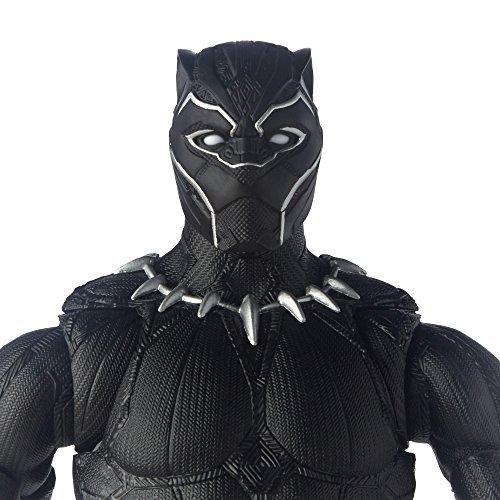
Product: Marvel Black Panther Legends Series Black Panther, 12-inch - E1199
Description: Premium 12-inch scale Legends Series Black Panther figure.
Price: $32.99
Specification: ProductDimensions:3.2x9.5x14inches|ItemWeight:1.32pounds|ShippingWeight:1.45pounds(Viewshippingratesandpolicies)|DomesticShipping:ItemcanbeshippedwithinU.S.|InternationalShipping:ThisitemcanbeshippedtoselectcountriesoutsideoftheU.S.LearnMore|ASIN:B0721876J6|Itemmodelnumber:E1199|Manufacturerrecommendedage:4yearsandup|Batteries:1AAbatteriesrequired.